Dodge GTX (Turismo Carretera)

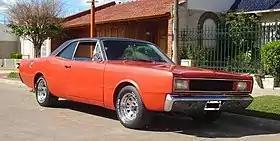
Dodge GTX, the model used as the basis for the prototype Dodge Cherokee.

Dodge's competition history in Turismo Carretera dates back to the start of the category in the 1930s, with the 6C Coupé and sister brands Plymouth and DeSoto used. A 6C Coupé in the hands of Raúl Melo Fajardo won the second-ever event of the category, the "Corrientes - Goya - Corrientes", in 1937. As the series grew into the 1950s, 60s and 70s, these models were usurped by various Valiants, Dodge 1500s and the Dodge Polara as Improved Production vehicles battled 'prototype' evolutions.